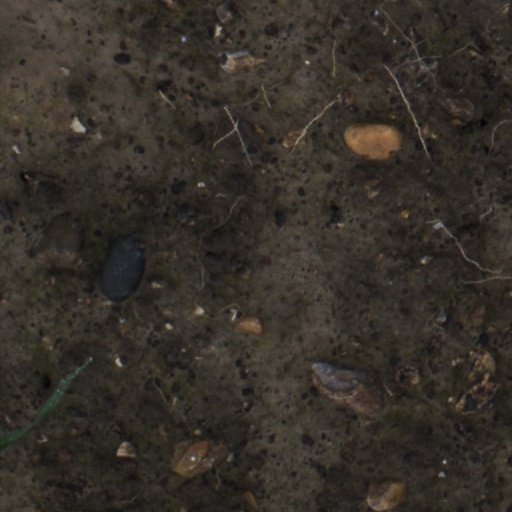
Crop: wheat